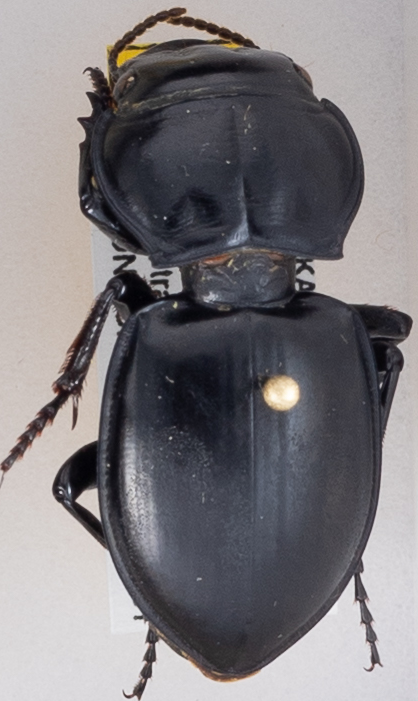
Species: Pasimachus californicus
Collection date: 2015-08-31
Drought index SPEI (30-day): -0.128
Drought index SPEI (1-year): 0.566
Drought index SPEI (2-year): -0.1